Konstantin Kavarnaliev

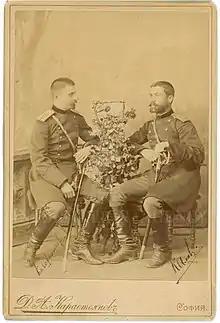
Kavarnaliev (left) with another officer. Photo by Dimitar Karastoyanov

As Junker who participated in the Serbo-Bulgarian War who commands the 3rd company of the Fifth Danube Infantry Regiment and participated in military operations in Battle of Slivnitsa, Tsaribrod (11-12 November) and Pirot (14–15 November). Manifested in battle near the village of Aldomirovtsi. For honors in the war on 3 December 1885 he was promoted to the rank of lieutenant and awarded the Military Order "For Courage", IV degree.